Robert Michael Snyder

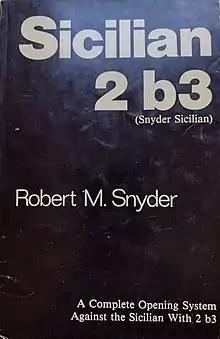
Snyder's first chess opening book, "Sicilian 2 b3 (Snyder Sicilian)"

His first book, "Sicilian 2 b3 (Snyder Sicilian)" was published in 1983, in which 14 of the 75 analyzed games are from his own tournament experience.